João Vaz

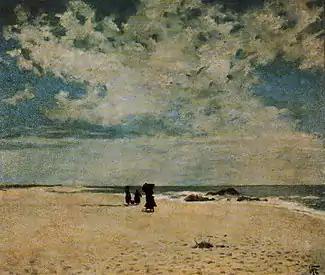
On the Beach (date unknown)

He was especially well known for his maritime paintings and provided illustrations for several magazines, including "Branco e Negro" (1896-1898), "Atlantida" (1915-1920) and "Contemporânea" (1915-1926).